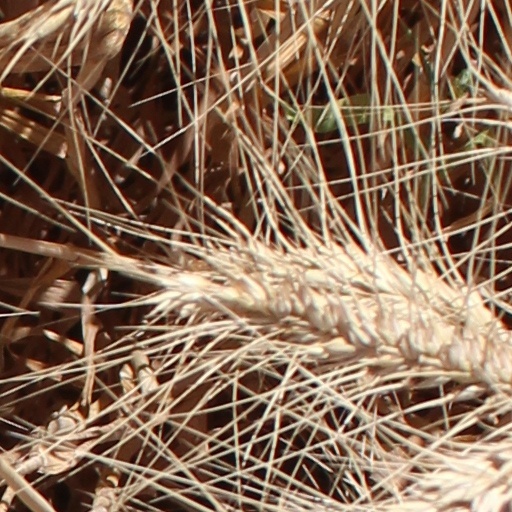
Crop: wheat